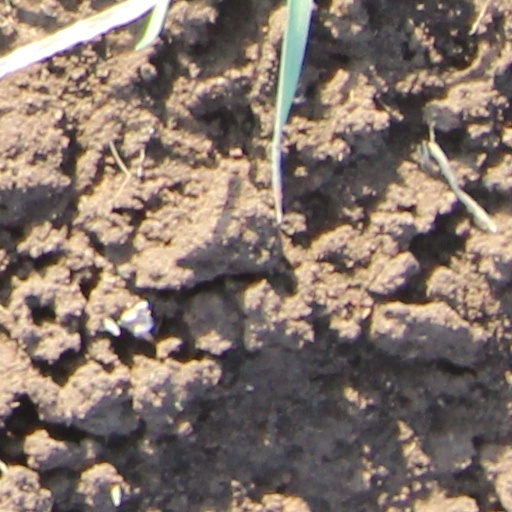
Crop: wheat